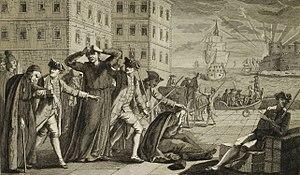
Expulsion des jésuites d'Espagne par ordre de sa Majesté catholique (31 mars 1767). Musée de la Révolution française - Vizille.
La Compagnie de Jésus est une congrégation catholique masculine dont les membres sont des clercs réguliers appelés « jésuites ». La Compagnie est fondée par saint Ignace de Loyola, saint François Xavier, saint Pierre Favre et les premiers compagnons en 1539, et approuvée en 1540 par le pape Paul III.